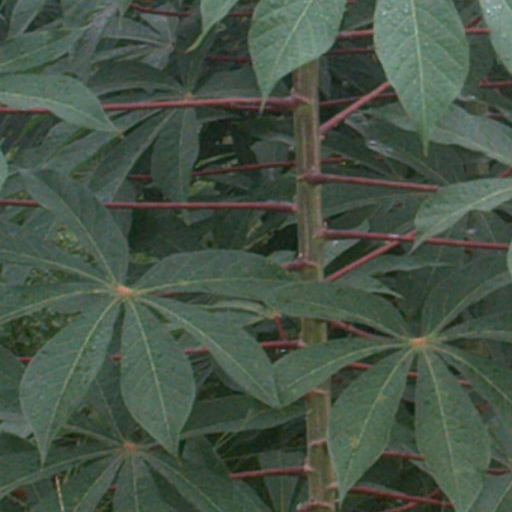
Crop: cassava